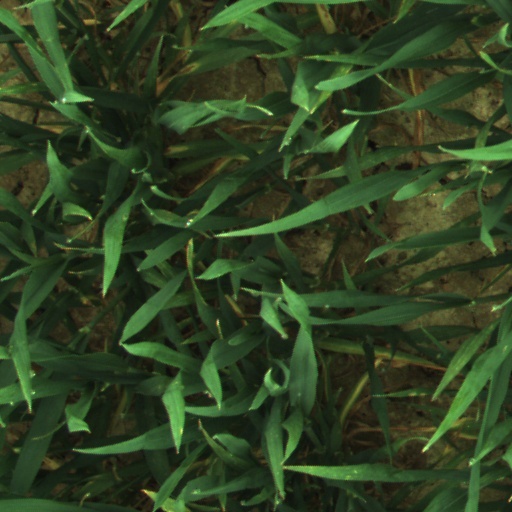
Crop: wheat